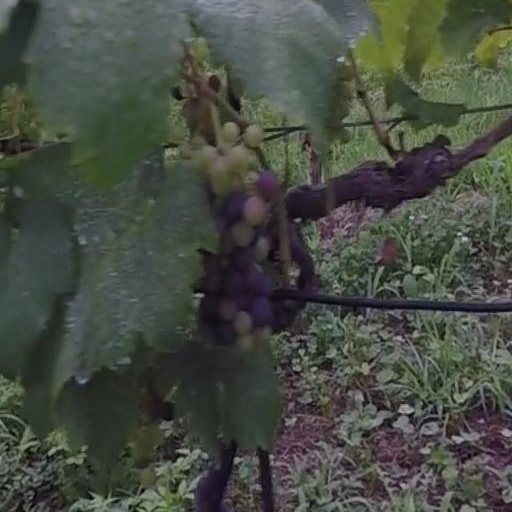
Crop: grape